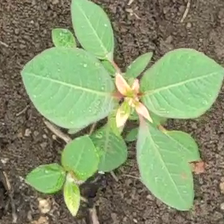
Weed species: Moti_dudhi(Euphorbia_geneculata_L)